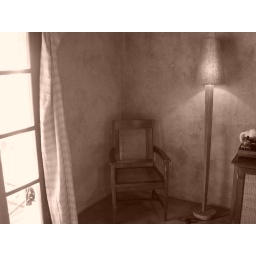
reading chair by bed - la luna